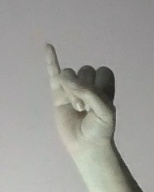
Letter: meem